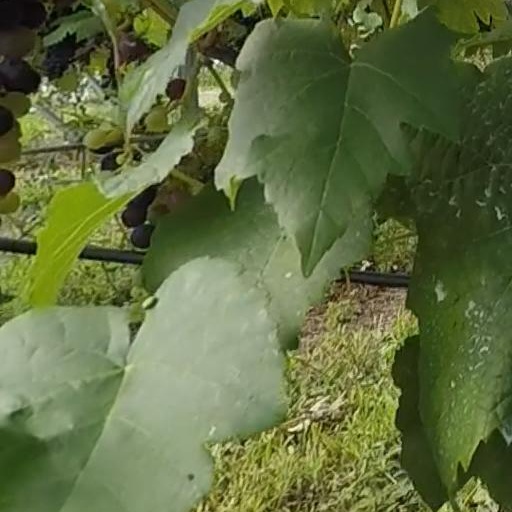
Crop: grape